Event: Nepal Earthquake
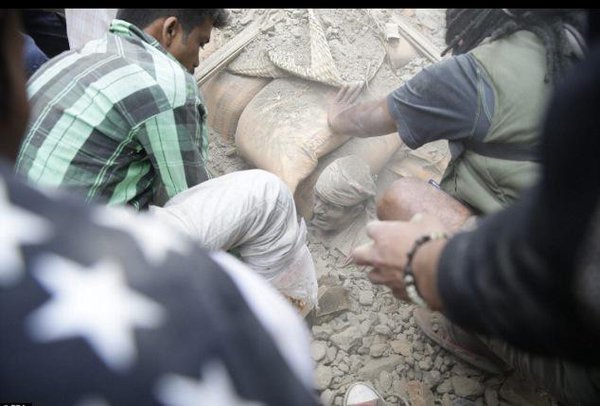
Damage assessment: damage